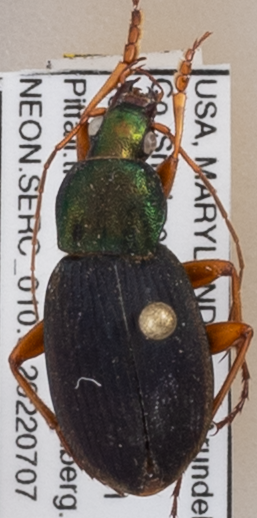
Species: Chlaenius aestivus
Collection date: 2022-07-07 04:00:00
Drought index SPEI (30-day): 0.78
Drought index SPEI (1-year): -0.328
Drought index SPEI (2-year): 1.69